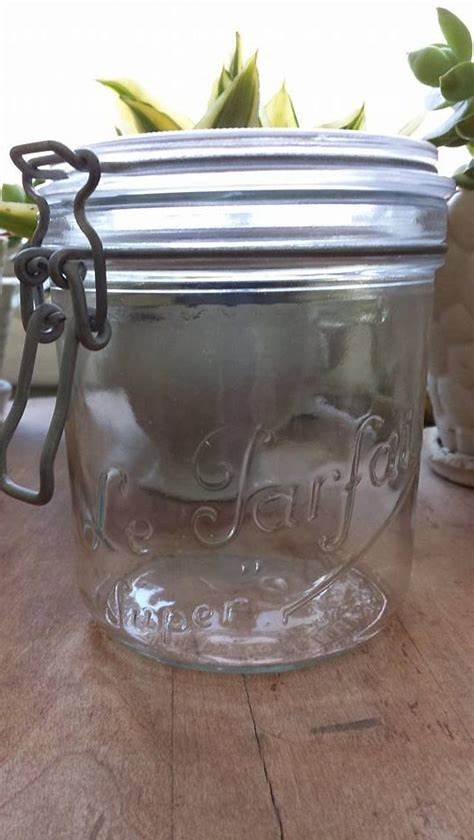
Waste category: glass